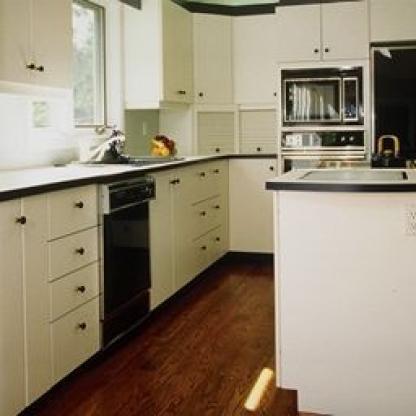
Scene: Indoor